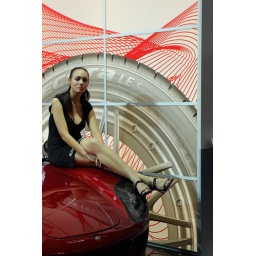
I wonder how this beautiful girl felt, sitting there all day, getting photographed by ... ... ...